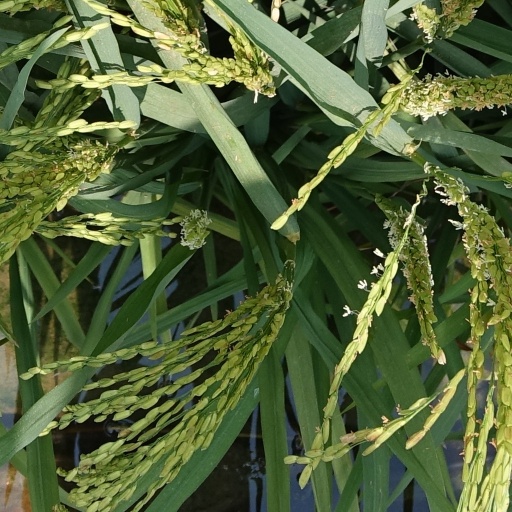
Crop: rice